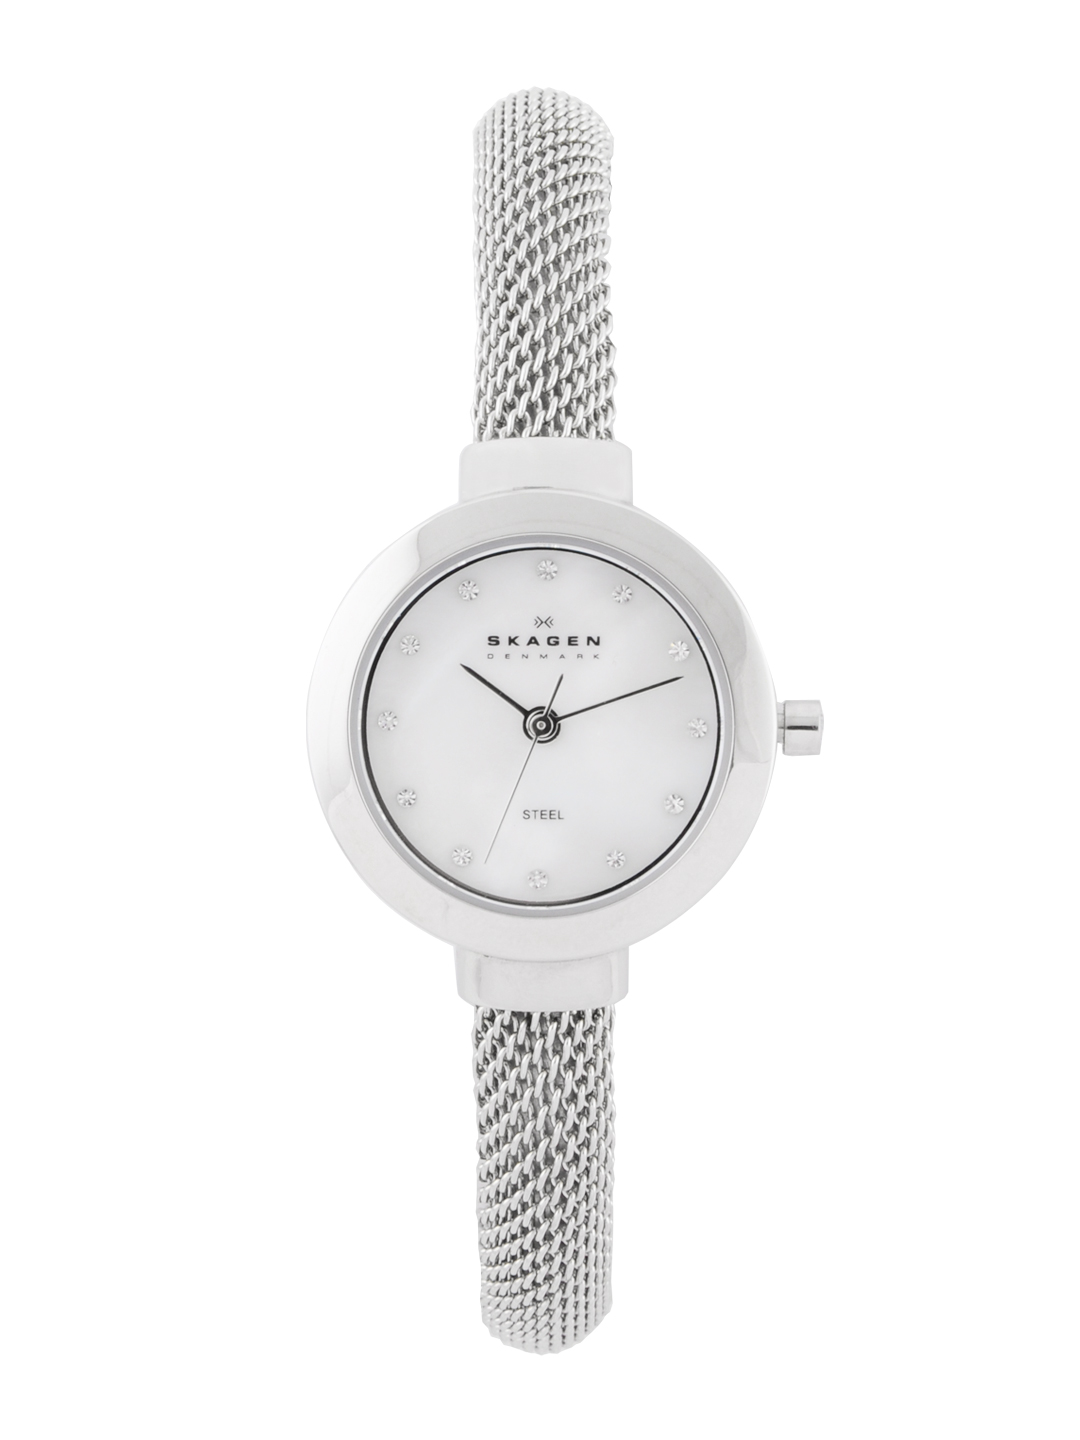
SKAGEN DENMARK Women White Mother of Pearl Dial Watch 107SSCS
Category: Accessories / Watches / Watches
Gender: Women
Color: White
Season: Winter 2016
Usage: Casual